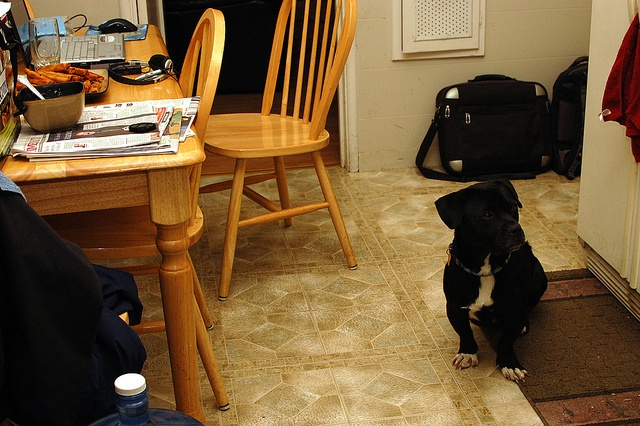
A black and white dog in kitchen next to table and refrigerator.
A dog seemingly waits patiently in the dining room
A dog sitting on the floor near two wooden chairs sitting at a wooden desk.
A black and white dog on the floor near a desk.
Dog sitting on a mat looking at something in the kitchen.